La Voie lactée

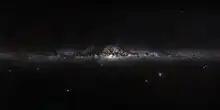
"La Voie lactée" is French for "The Milky Way"

In 1992, Geneviève Cadieux was asked by the MACM to create an artwork marking its relocation in a new building on the Place des Arts, as well as the 350th anniversary of the city of Montreal. The artwork was to be part of "Pour la suite du monde" ( "So the World May Go On"), one of two inaugural exhibitions planned by the MACM. Cadieux's first idea for the project consisted of two large-scale photographic panels, one depicting a cloud and the other, a bruise. This evolved into "La Voie lactée". The photograph she chose is a detail from a bust-length portrait of her mother, used in her 1991 installation "Portrait de famille" ( "Family Portrait").